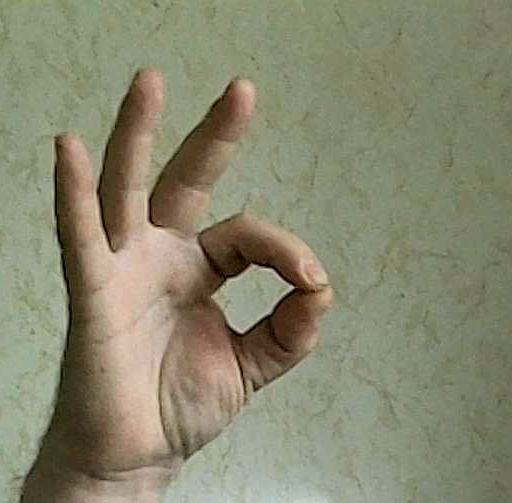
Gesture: ok